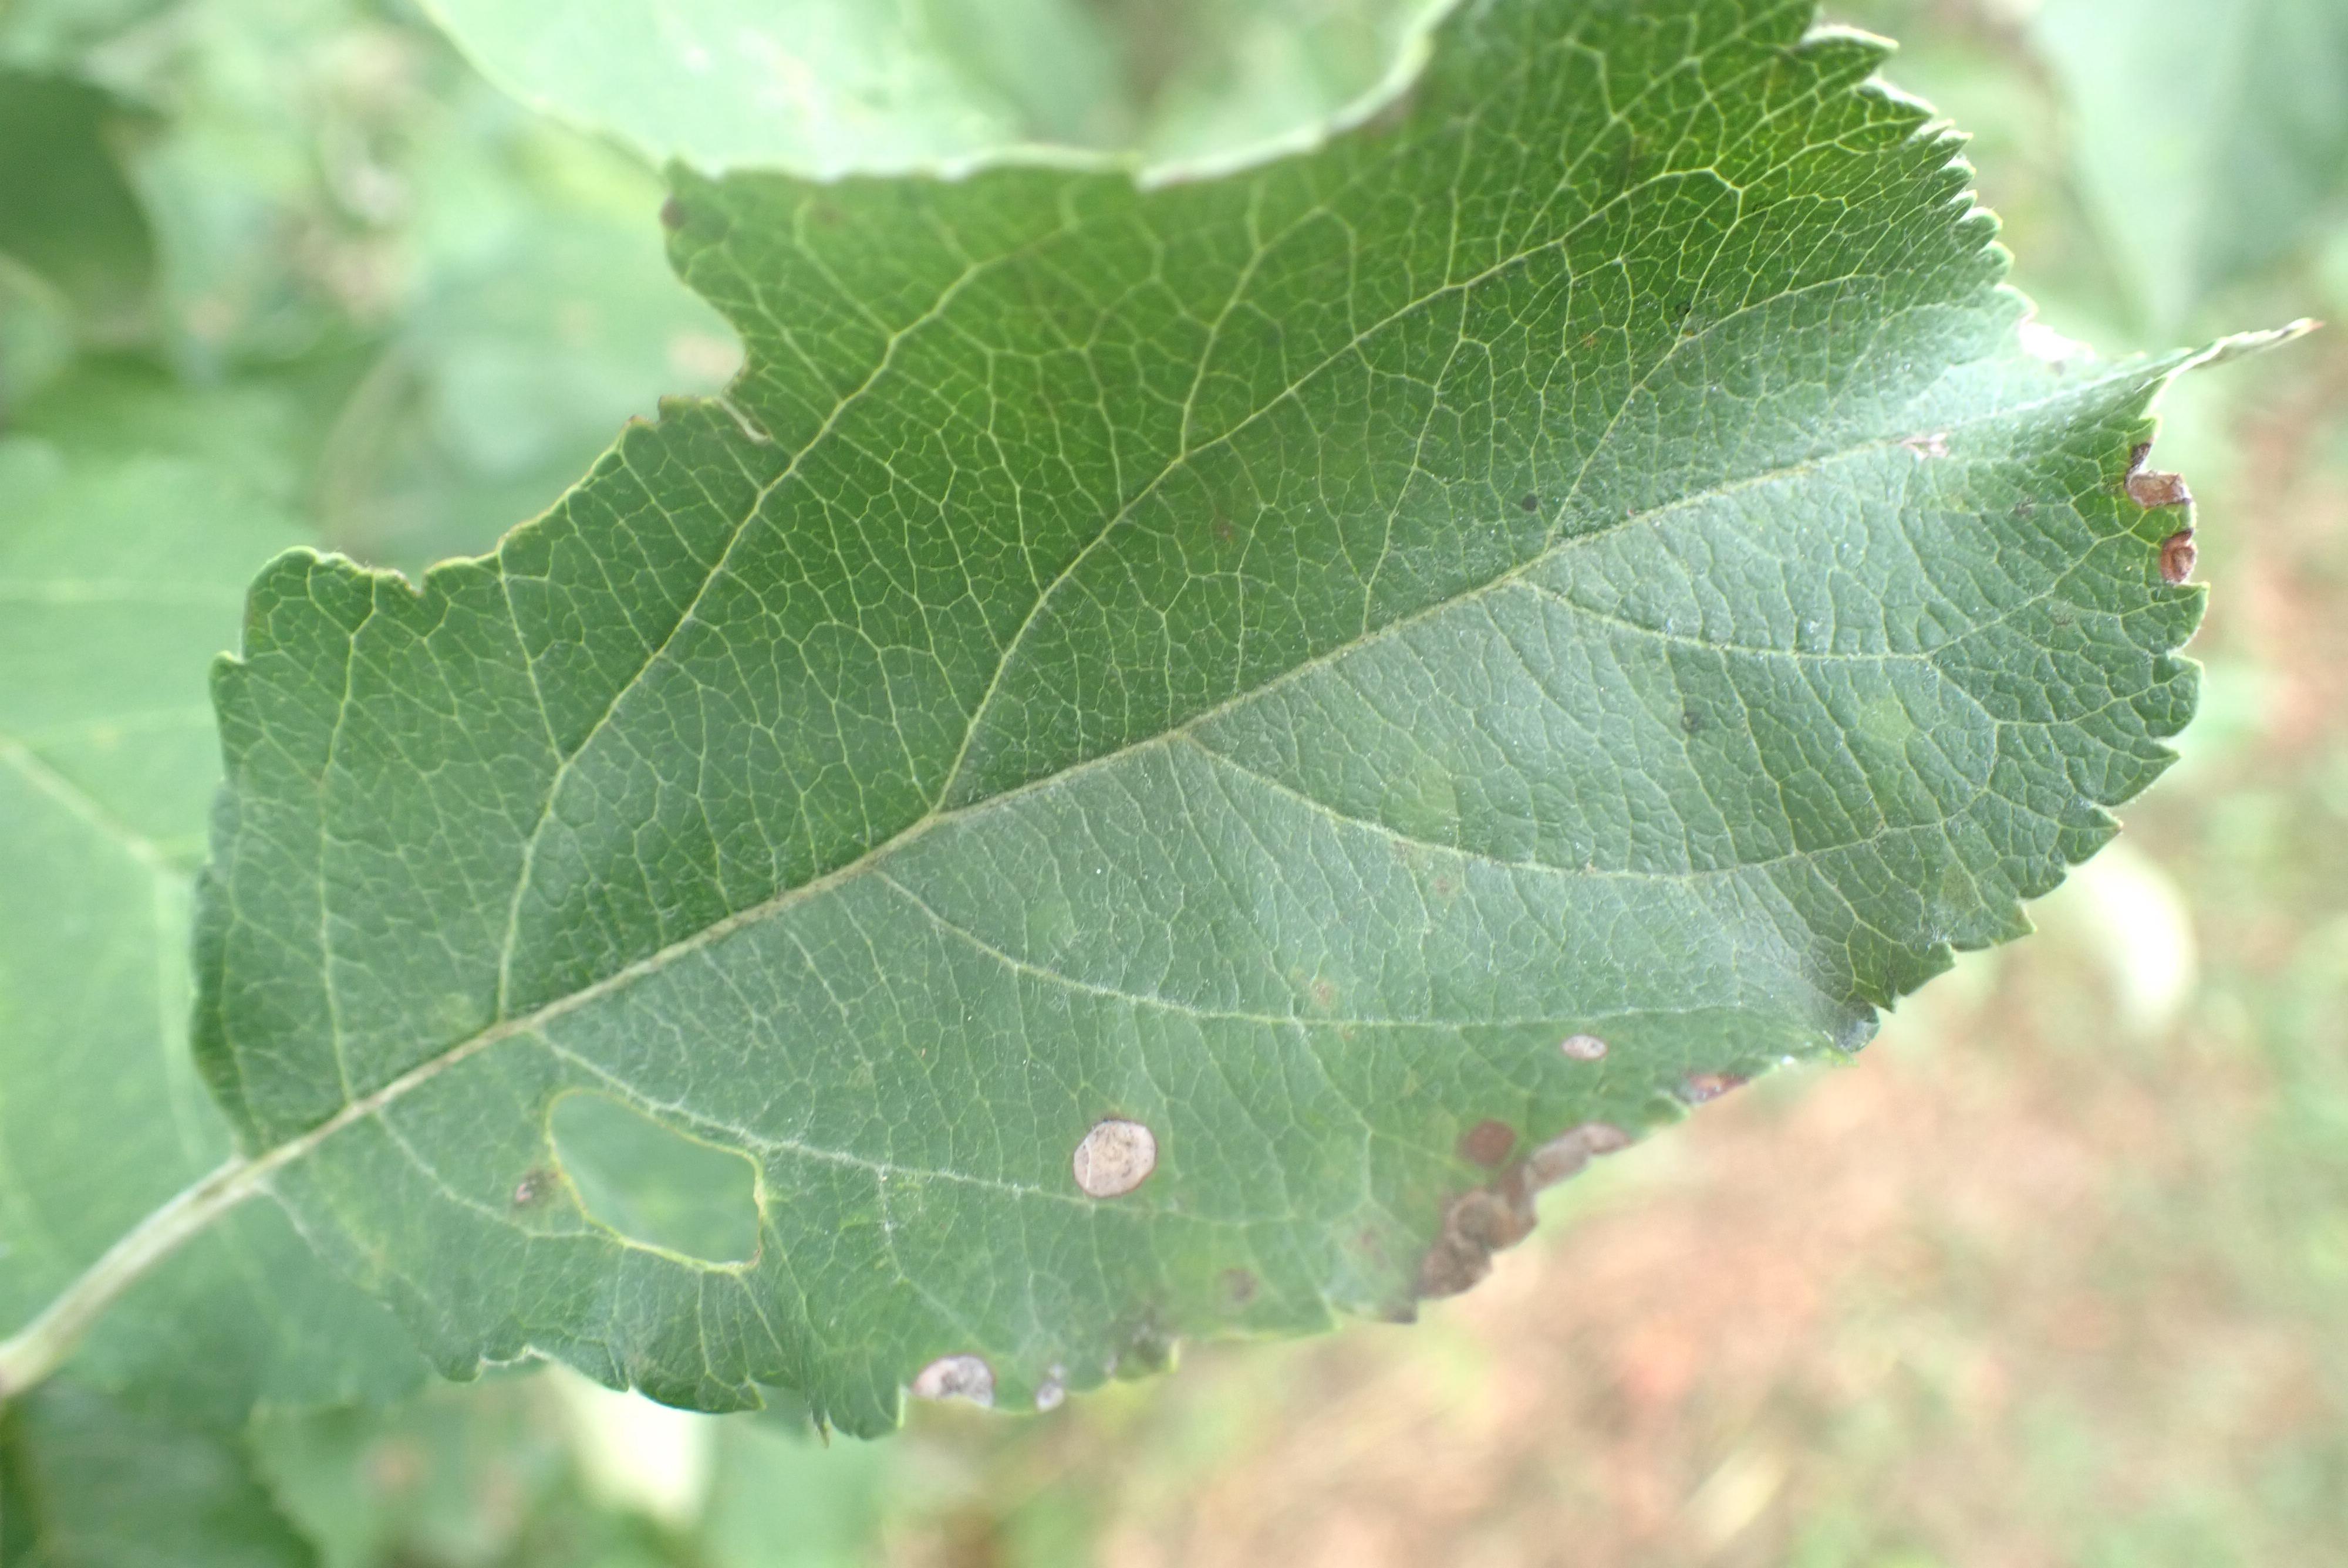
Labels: complex